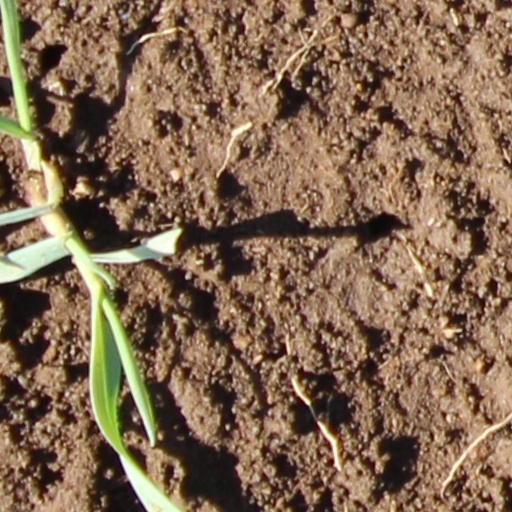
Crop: wheat